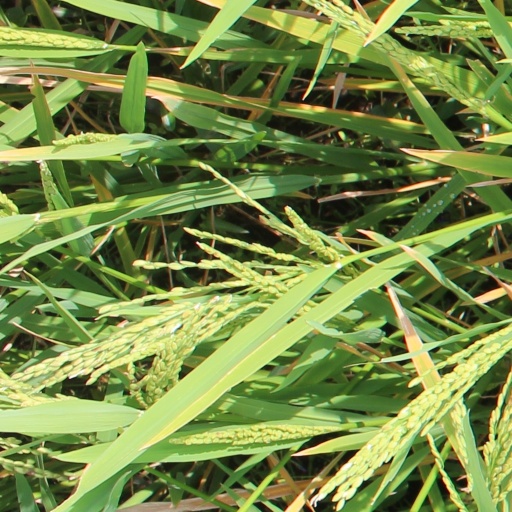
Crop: rice